Jørgen Iversen Dyppel

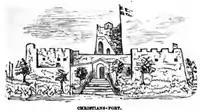
The fort on St. Thomas

Among Dyppel's initial tasks included organizing the clearing of forests, building roads and plantations. The building of a fort was underway, however with minor setbacks, as on January 6, 1674 Dyppel ordered that Carl Baggert move his house, as ""it is not advantageous to the Fort, but at some time or other might be prejudicial that Baggert build his house so much higher than the Fort, insomuch that everyone who comes to him can completely overlook it."" Baggert would later prove to be a factor in some of Dyppel's problems.